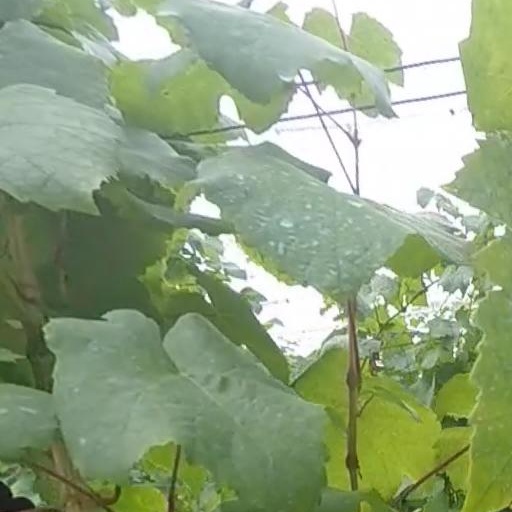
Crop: grape